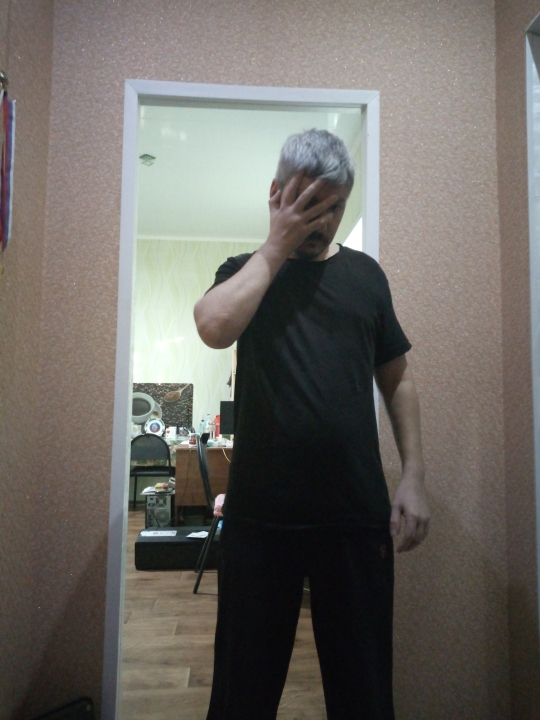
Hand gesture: no_gesture